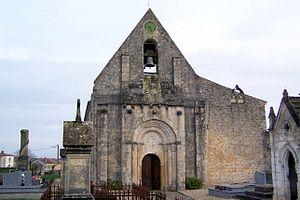
Église de Saint-Martial (Gironde, France)
Cet article recense les monuments historiques de l'arrondissement de Langon, dans le département de la Gironde, en France.
L'église de Saint-Martial est une église catholique située dans le département français de la Gironde, sur la commune de Saint-Martial, en France.
Saint-Martial est une commune du Sud-Ouest de la France, située dans le département de la Gironde.